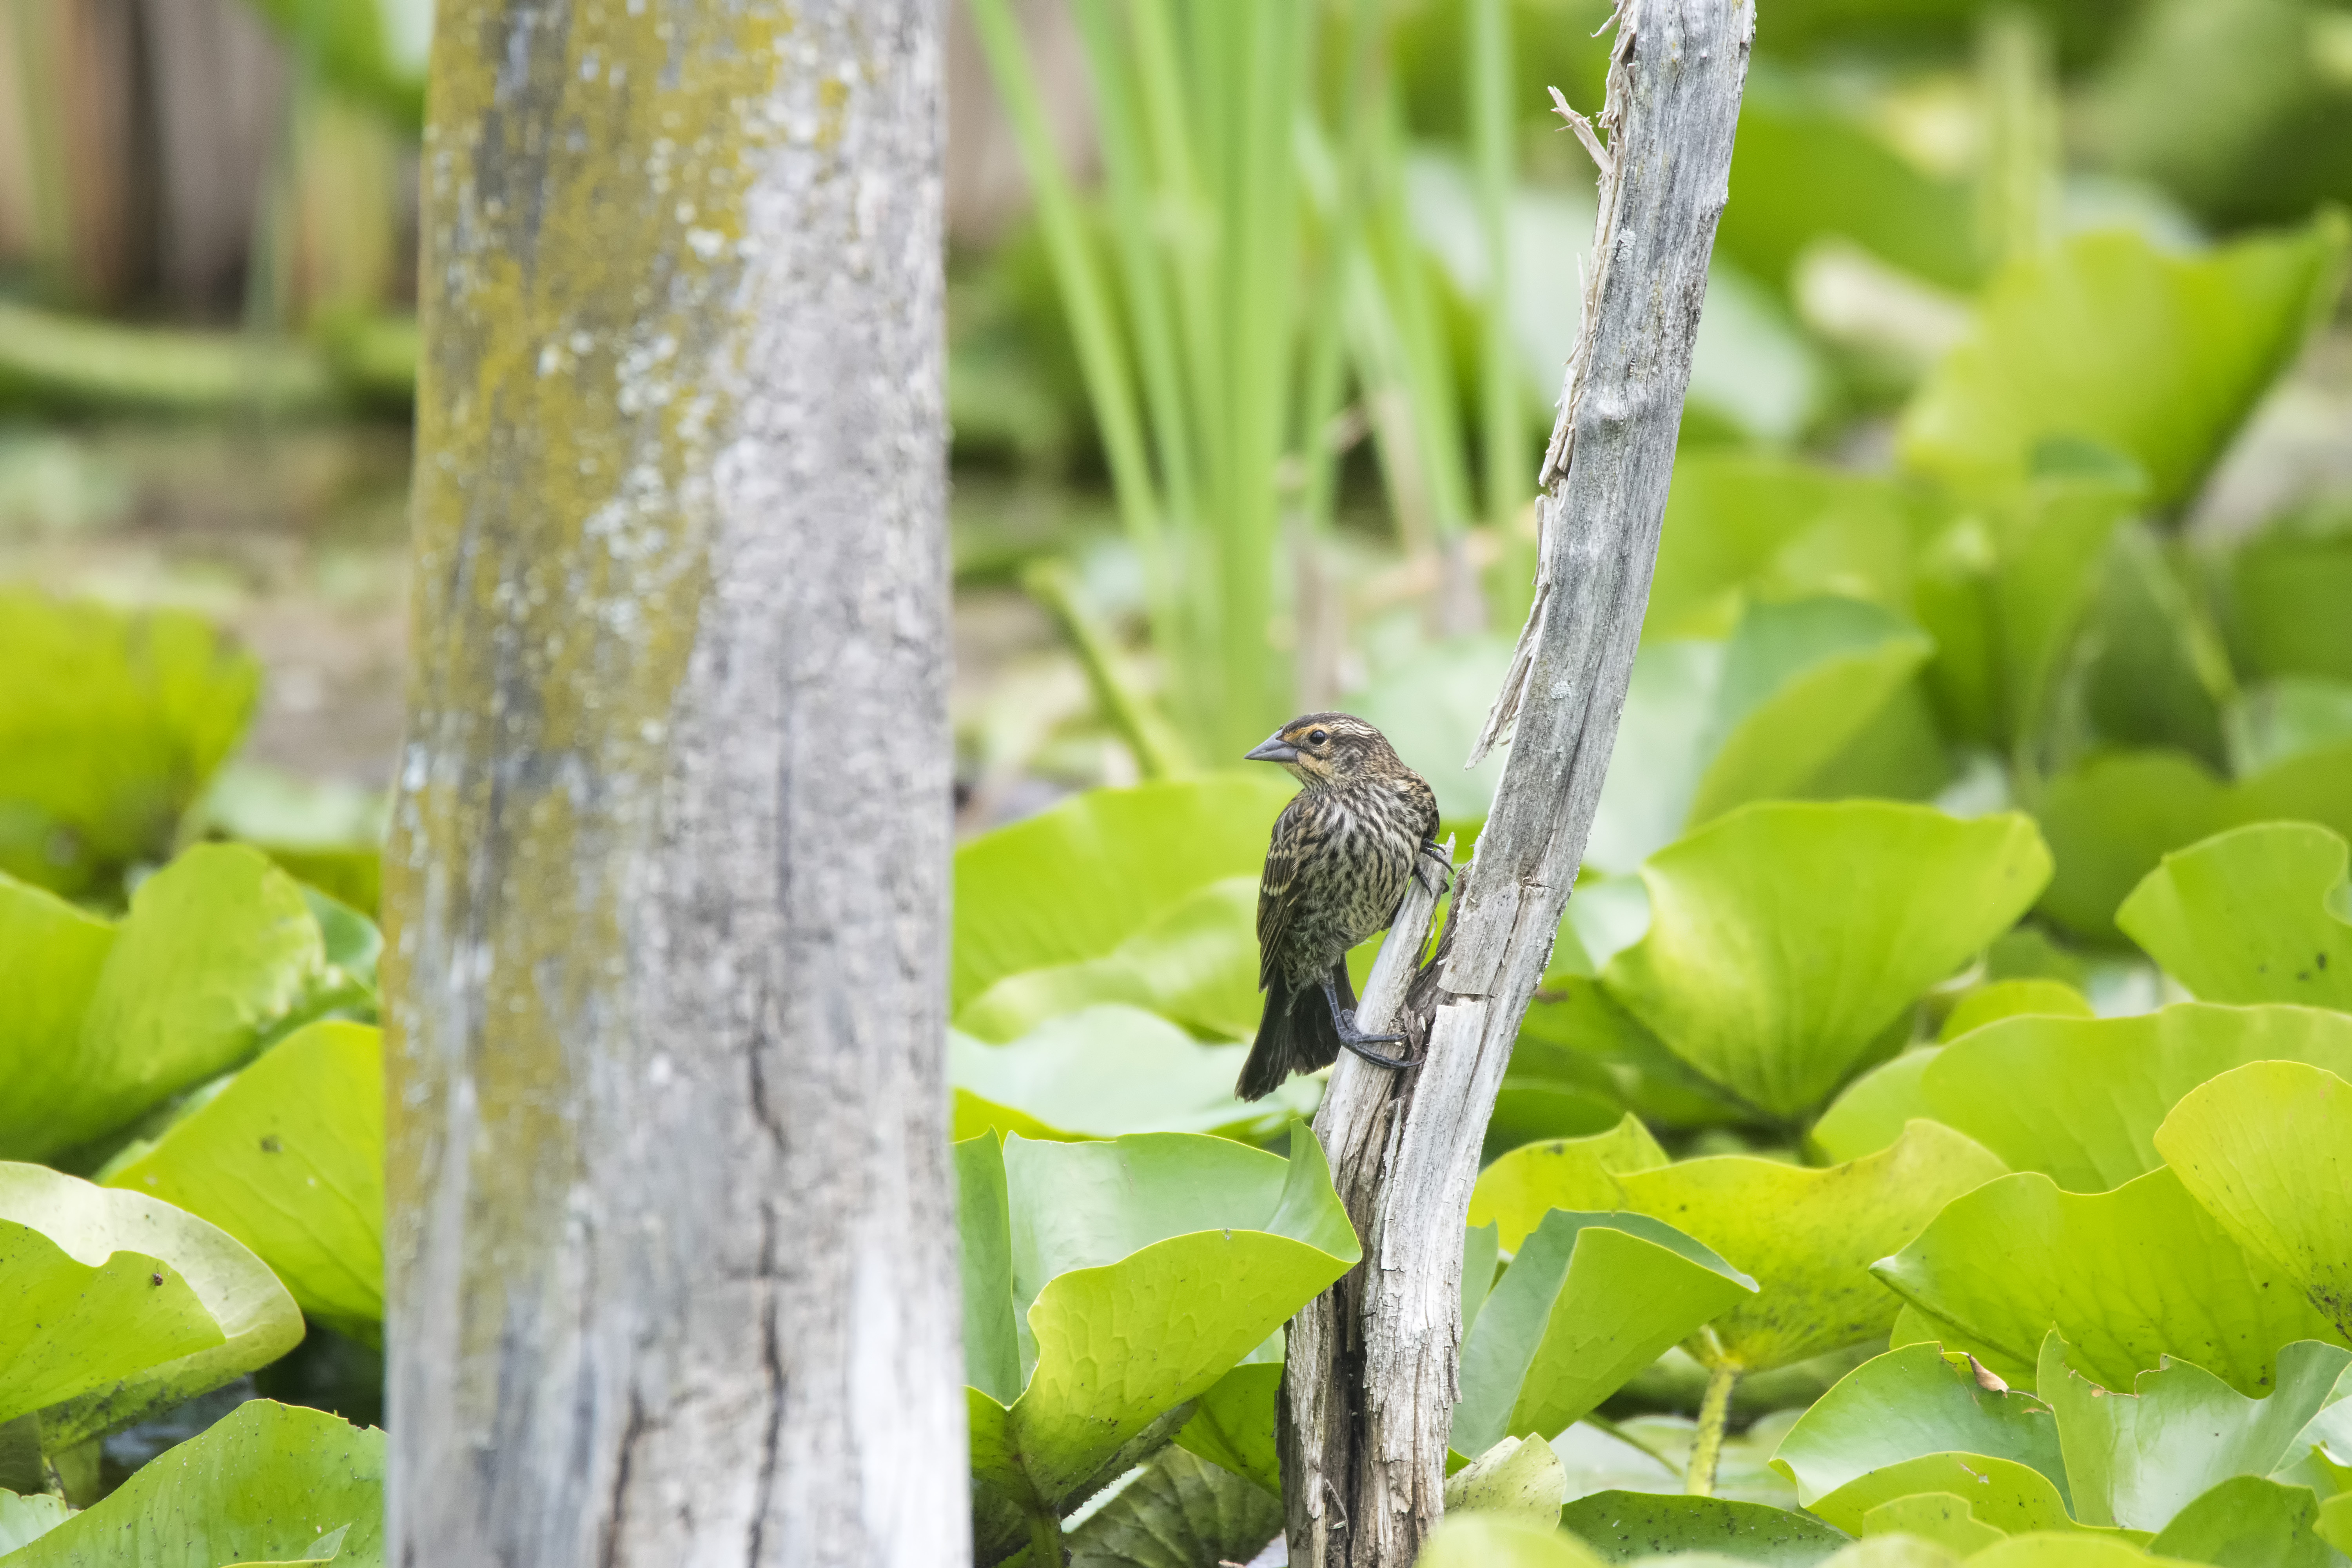
nature, branch, bird, leaf, flower, wildlife, green, red, winged, fauna, canada, a, vertebrate, quebec, blackbird, parakeet, sherbrooke, oiseau, carouge, paulettes, perching bird